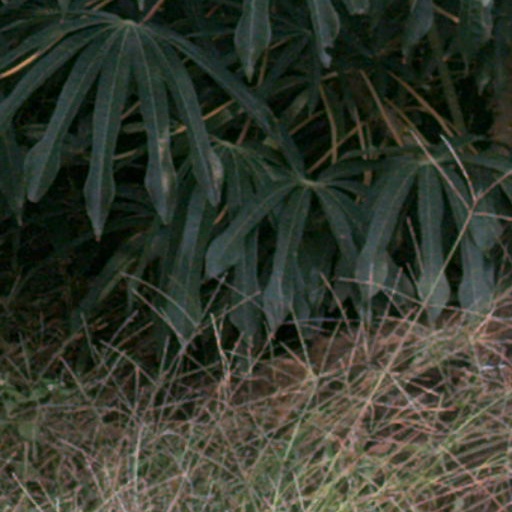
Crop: cassava